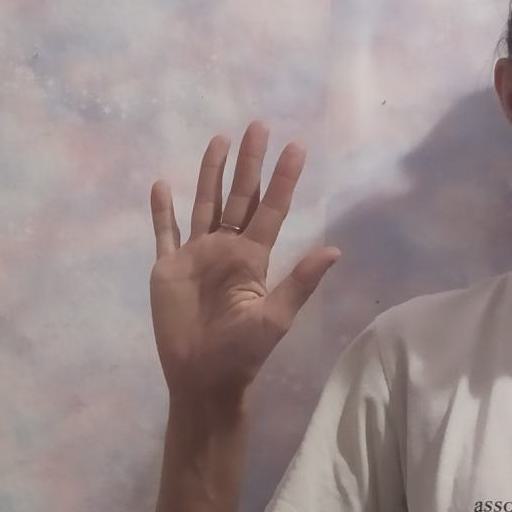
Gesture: palm